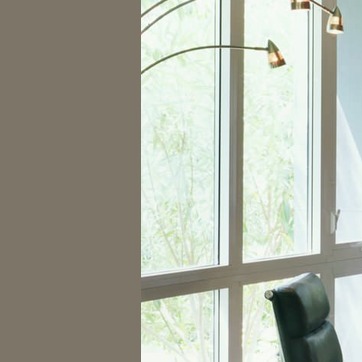
Material: glass